Taber, Alberta

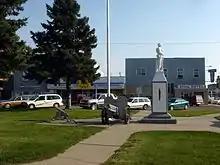
Cenotaph in downtown Taber

Cornfest is an annual summer festival held on the last full weekend in August, and includes a midway (rides, booths, and tests of skill) and a stage with performers. It is the largest free family festival in Western Canada, and is organized by the Taber and District Chamber of Commerce. There are a number of corn-based activities, such as corn tasting and stuffing. Corn stuffing involves two people, one wearing an oversized coverall. One of the contestants attempts to stuff as much corn as possible into the other's coverall. Whichever team can put the most corn in the coveralls in the allotted time wins. During Cornfest, large-scale, local corn producers enter their best varieties in the 'Best Corn of the Year' award.